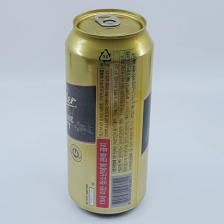
Label: cans